Schneefernerhaus

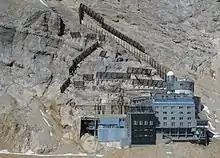
The Schneefernerhaus in 2010

The Schneefernerhaus is a former hotel in the Alps, that is now used as an environmental research station. It lies immediately below the summit of the Zugspitze at a height of 2,650 m and was opened on 20 January 1931. It used to house the top station of the Bavarian Zugspitze Railway as well as a tourist hotel. There was then a cable car from the Schneefernerhaus to the Zugspitze summit. In 1938 a gallery for pedestrians was opened from the ridge station of the Tyrolean Zugspitze Cable Car to the Schneefernerhaus. From 1945 to 1952 the hotel was commandeered for use as a "recreation facility" by the US Forces.